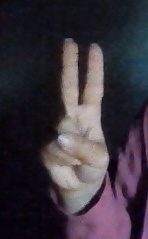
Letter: taa